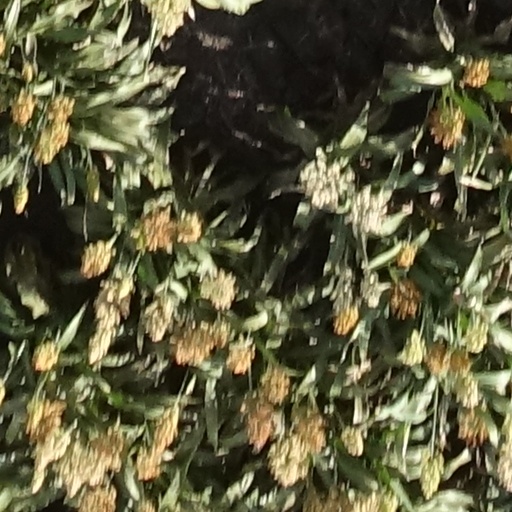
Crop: sorghum